Leixlip (civil parish)

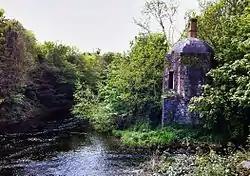
Confluence of the Rye (right) with the Liffey (centre to left), at the boathouse of Leixlip Castle

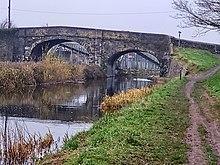
Cope Bridge with Confey station visible under the arches

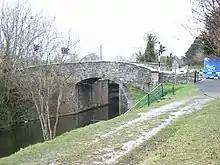
Deey Bridge at Collinstown townland

The River Liffey, flowing from west to east, forms the southern boundary of the parish. From the north-western corner of the parish, the Rye Water flows in a south-easterly direction until its confluence with the Liffey at the western edge of the village's Main Street. Near Louisa Bridge railway station, the Rye Water receives water from the Leixlip Spa. It also receives an overflow from the Royal Canal. The Rye then flows under the canal, which is carried in the Leixlip aqueduct almost 100 feet (30m) above. The aqueduct, an earth embankment, took six years to construct in the 1790s. Before entering the village, in the 18th and 19th centuries the river powered some mills. In 1758, the site was used as a linen printing mill. Later it powered the Rye Vale Distillery which produced more than 20,000 gallons of whiskey in 1837.